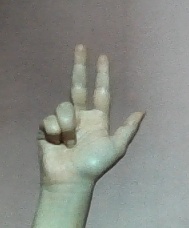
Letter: al